The Circle (French TV series)

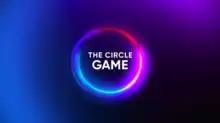
The official title screen for the show

The Circle France (also known as The Circle Game in France) is a French reality competition show, produced by Studio Lambert and Motion Content Group which first aired on Netflix on 9 April 2020 that is based on a British TV series of the same name. Along with "The Circle France", Netflix also released separate versions of "The Circle" in the United States and Brazil. The show bills itself as a game based around social media, with the concept that "anyone can be anyone in "The Circle"". It has been compared to "Big Brother" and "" in format, as well as "Black Mirror" episode "Nosedive" with the concept of ratings.